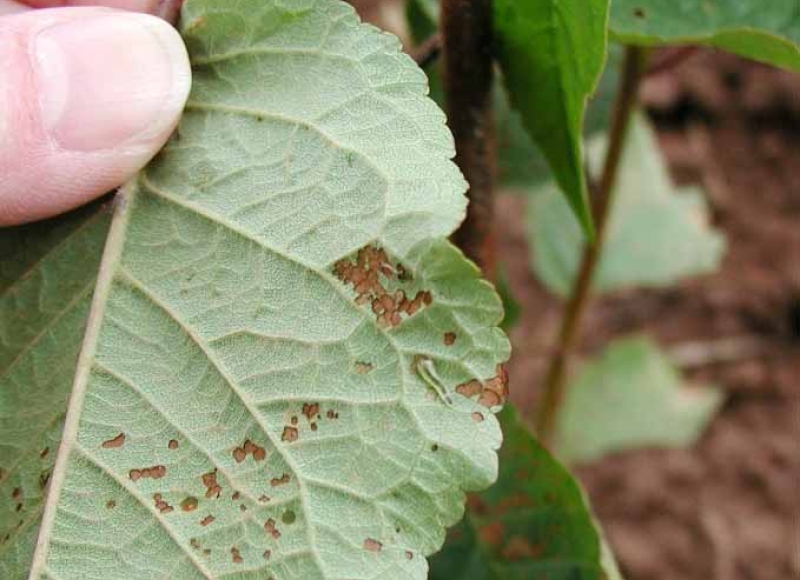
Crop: cherry
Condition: powdery_mildew